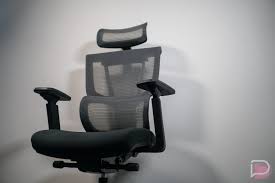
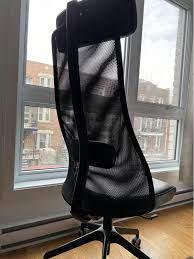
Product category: items_chair
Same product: no